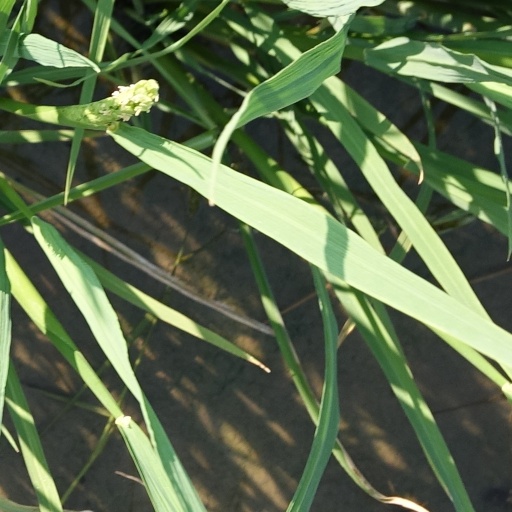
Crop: rice